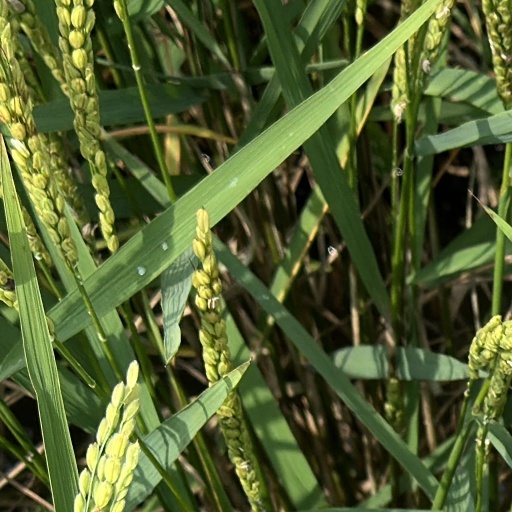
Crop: rice